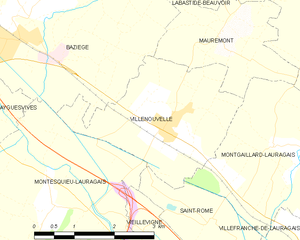
Villenouvelle est une commune française située dans le département de la Haute-Garonne, en région Occitanie.